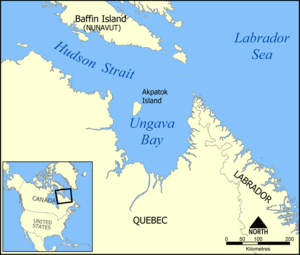
Le Carcajou est un roman de l'écrivain Bernard Clavel paru en 1996 aux éditions Robert Laffont.